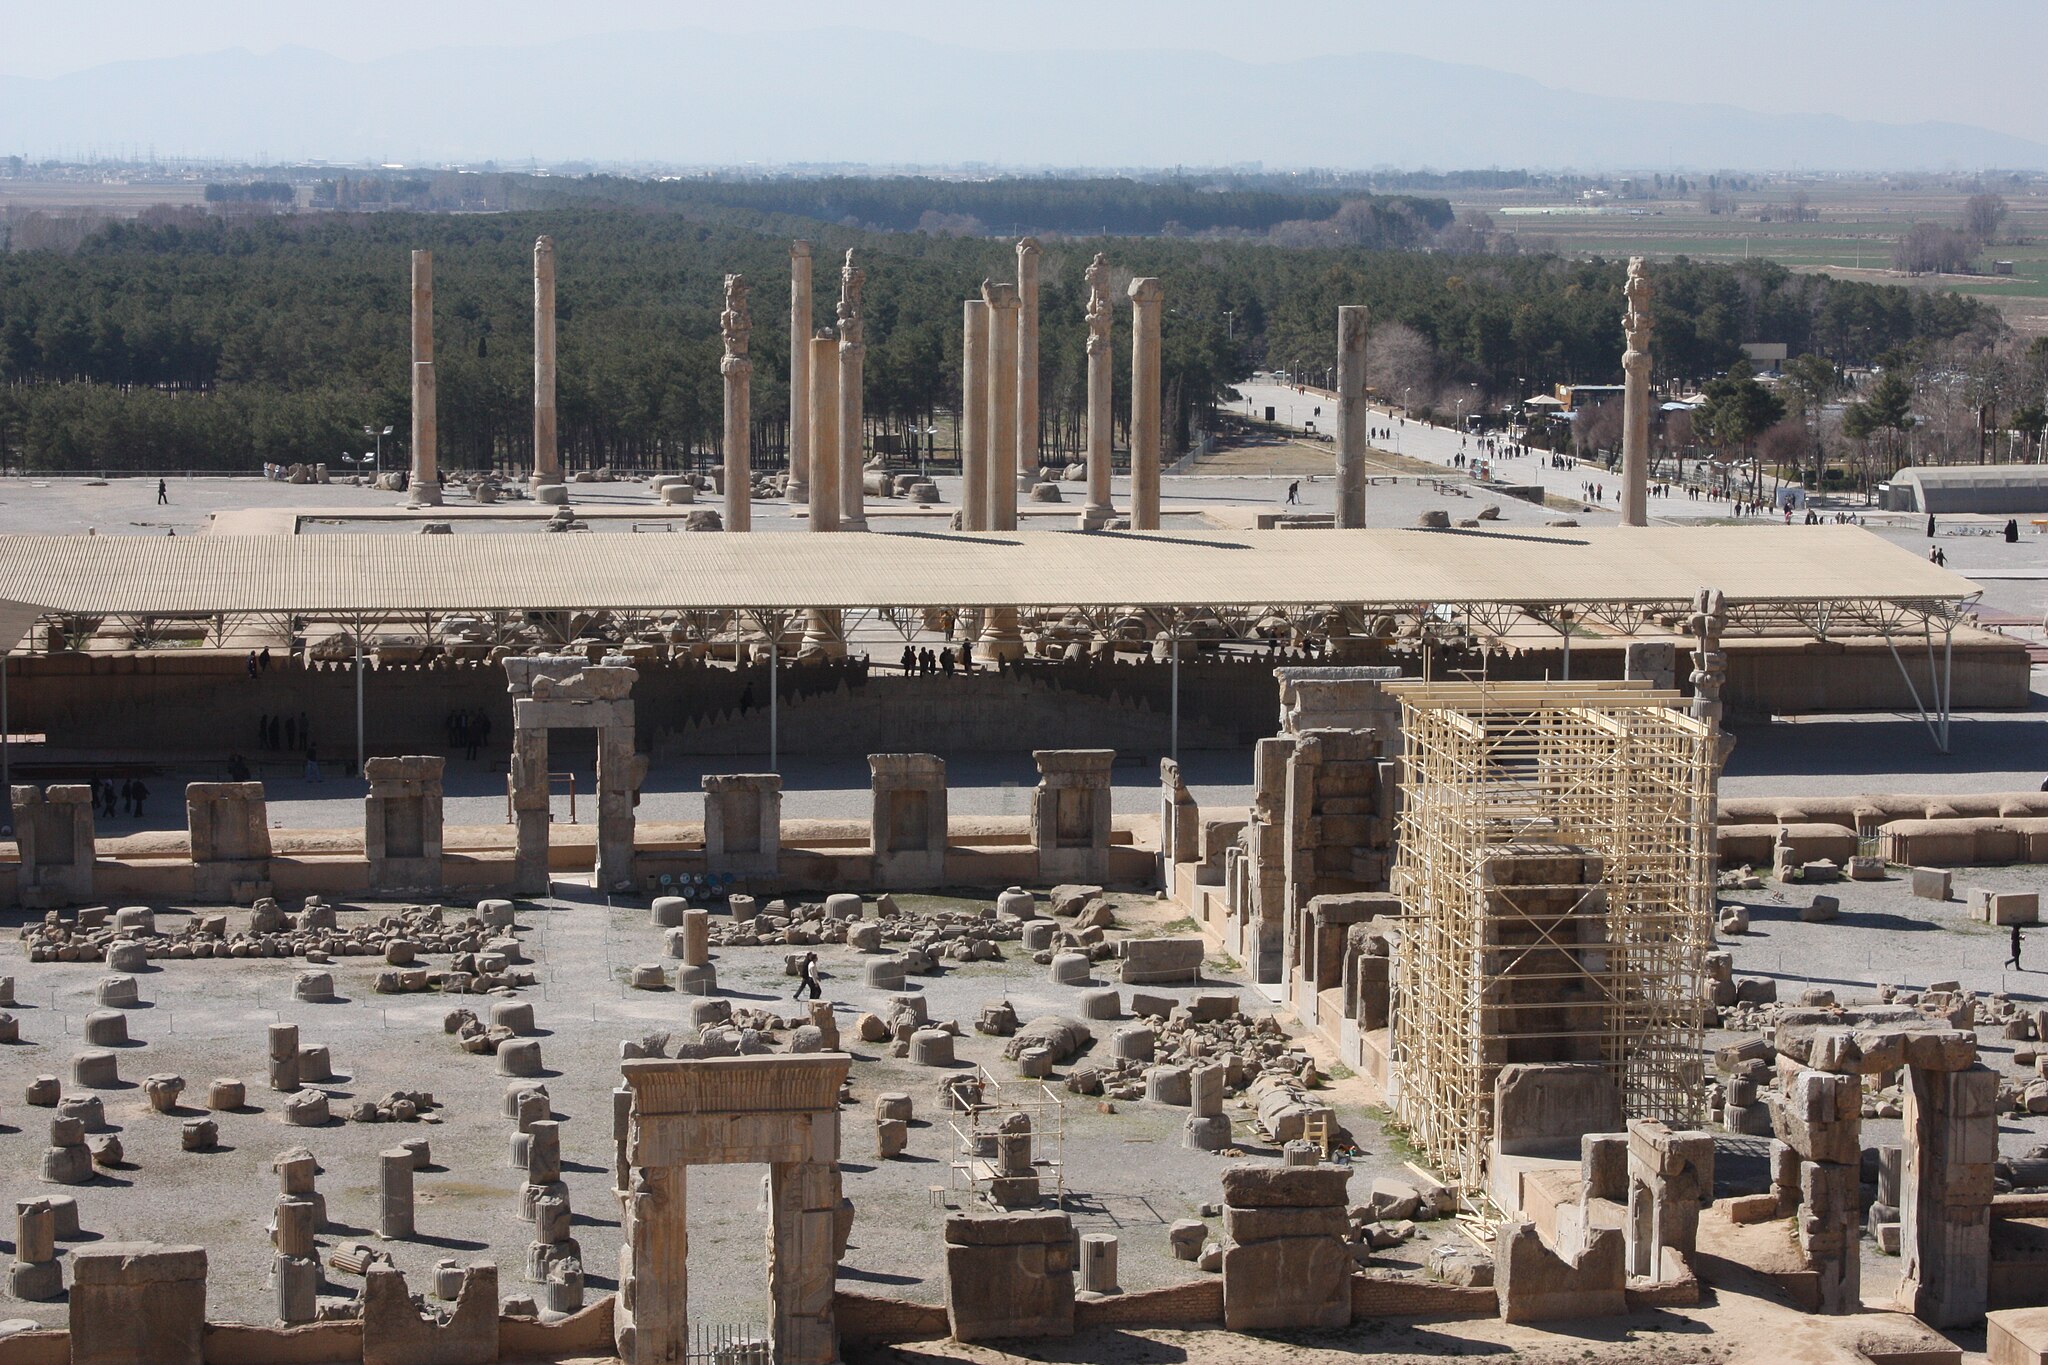
Title: Takhtejamshid 1234
Description: Persepolis in Shiraz
Date: 2009-04-03
Categories: GFDL, Taken with Canon EOS 450D, Apadana of Persepolis, Hall of hundred columns, License migration redundant, Self-published work, 2009 in Persepolis, General views of Persepolis